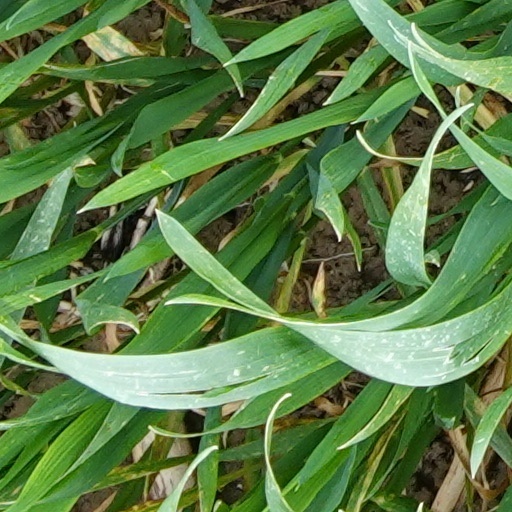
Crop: wheat